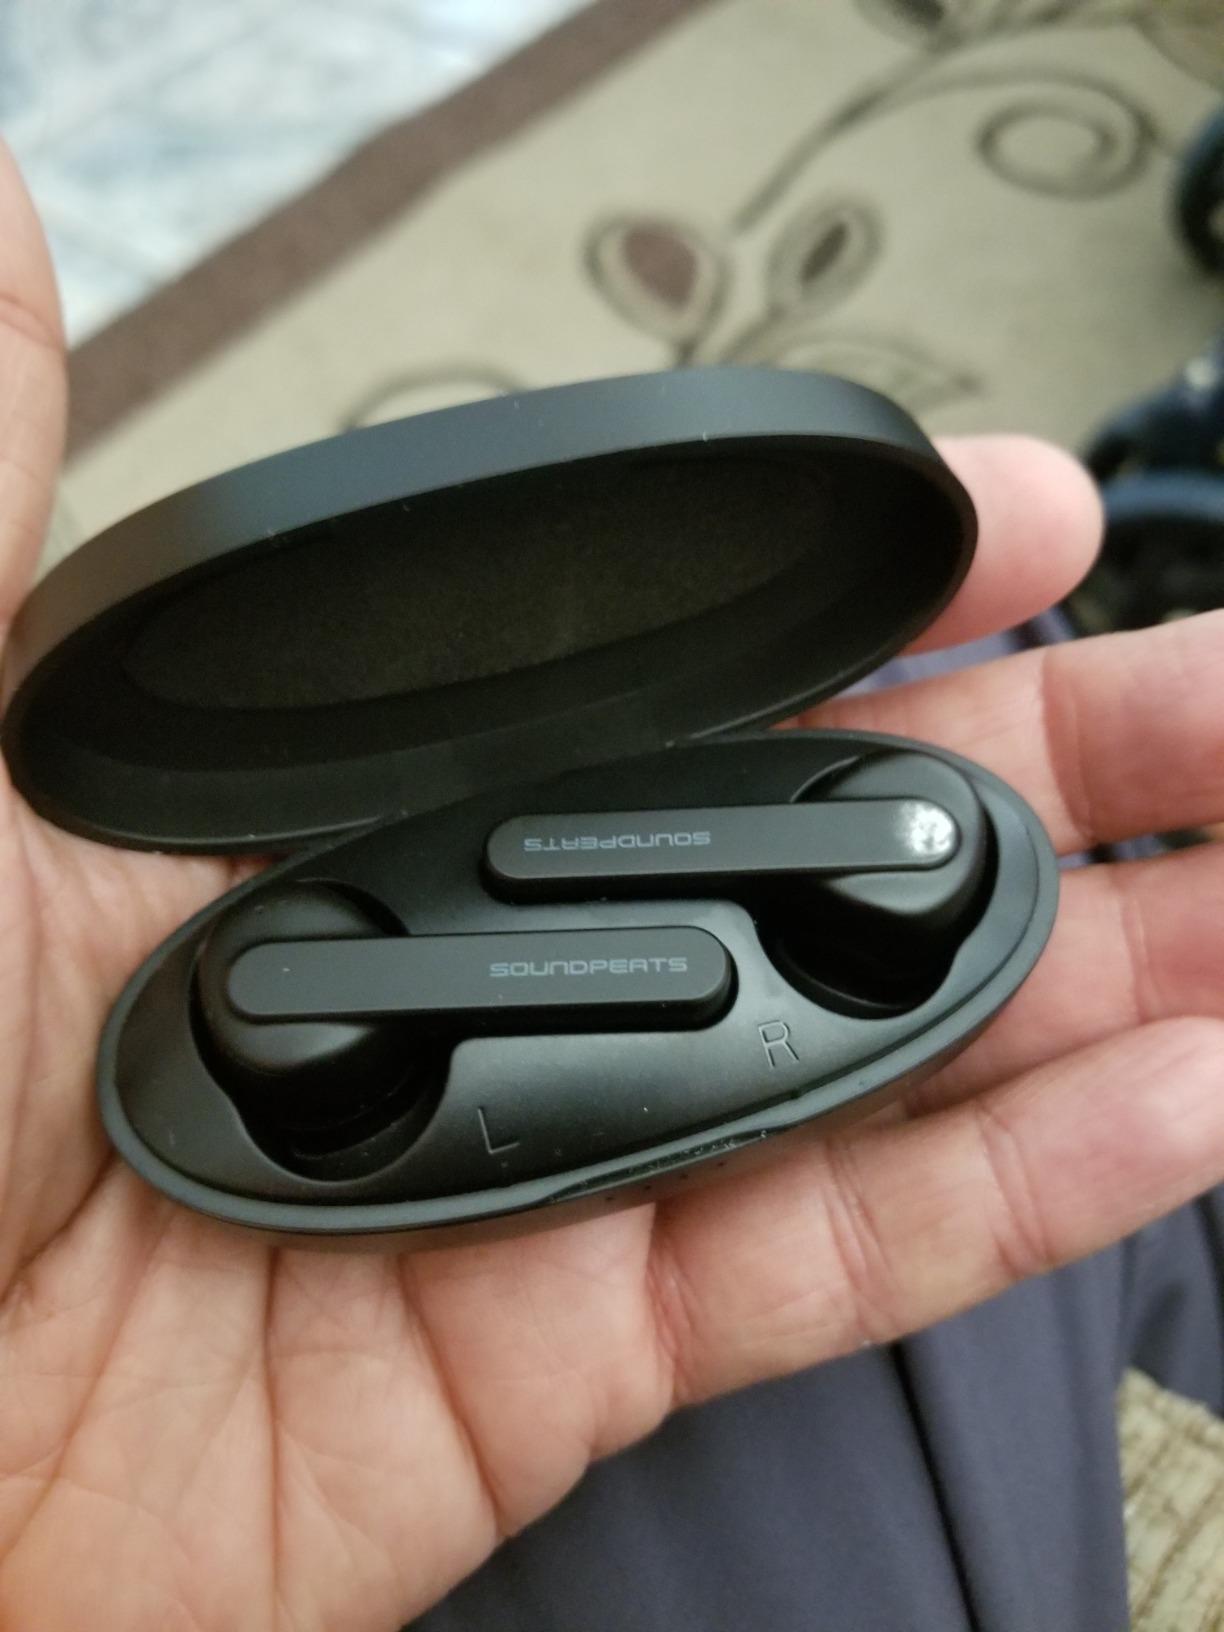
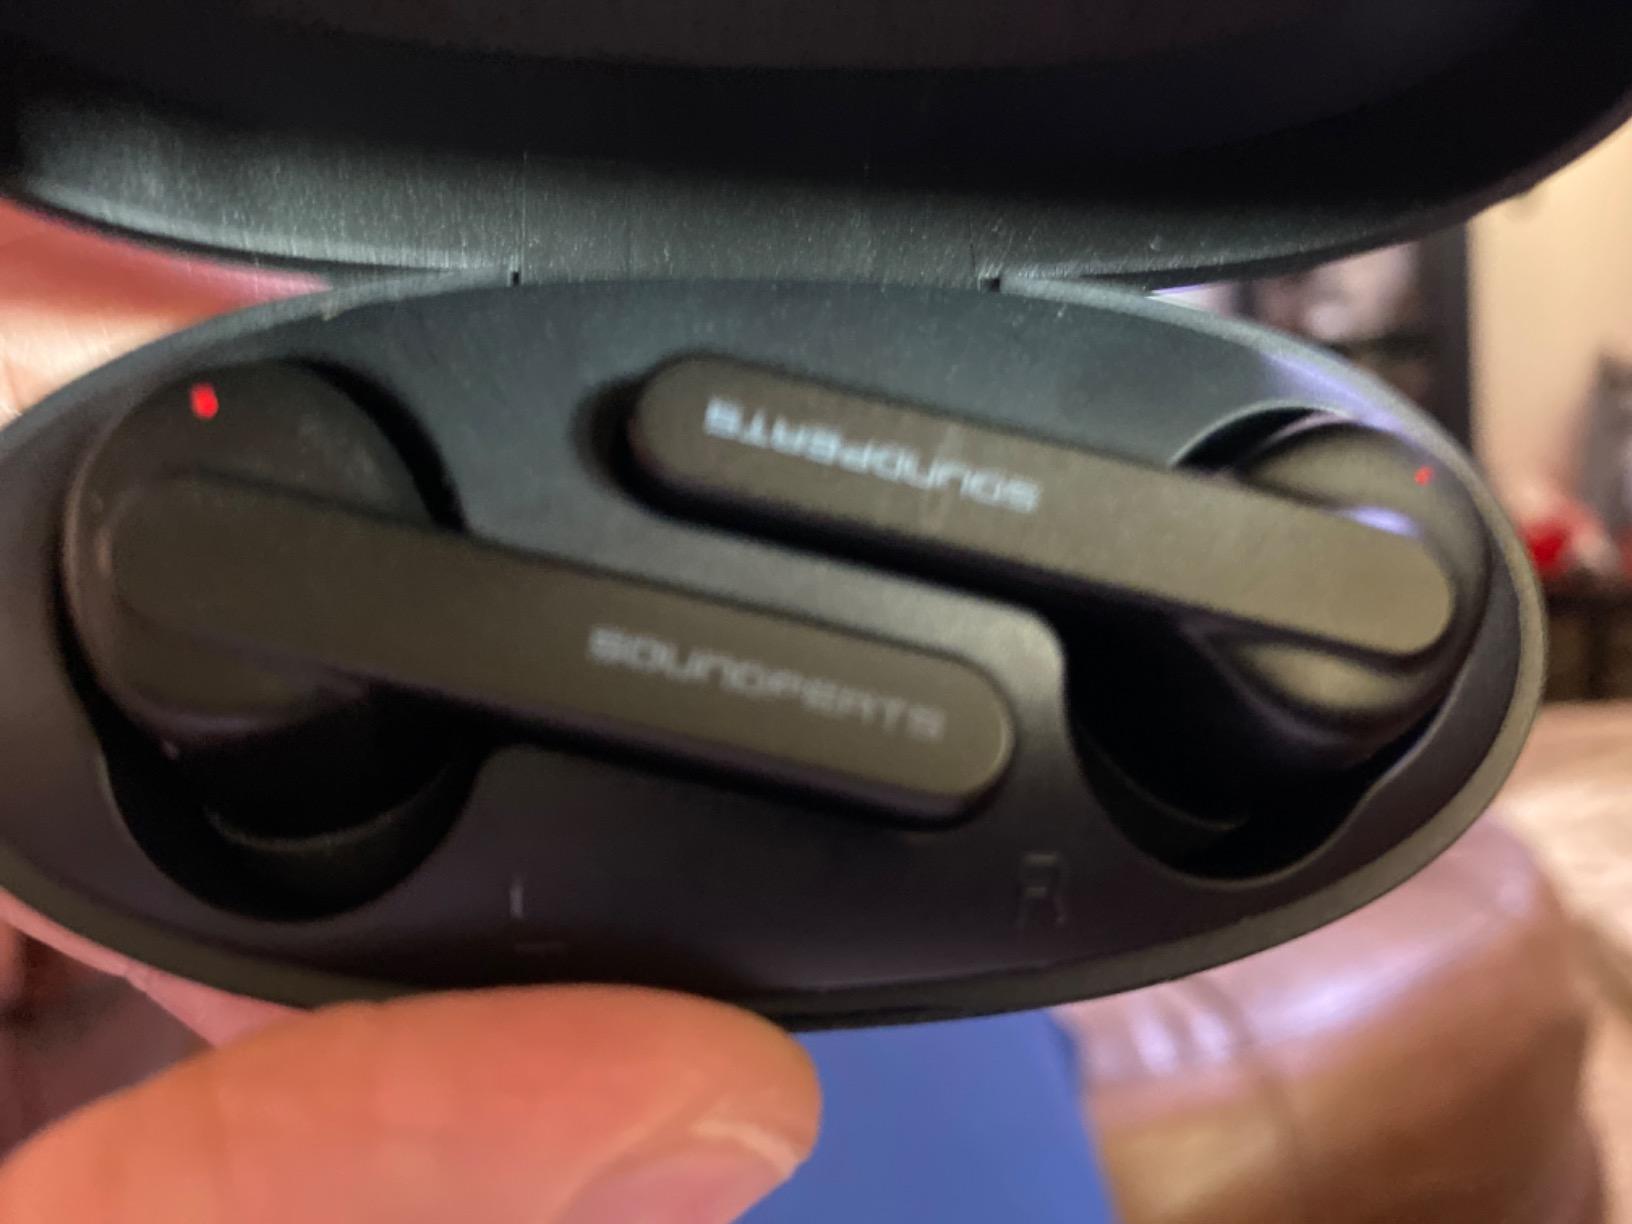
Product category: earbuds
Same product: yes